Television Hokkaido

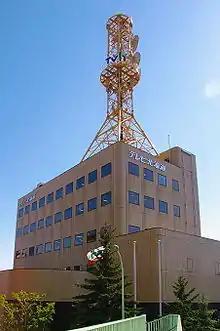
Headquarters in Odori Park, Chuo, Sapporo

, callsigns JOHI-DTV (channel 7) is a Japanese television station based in Sapporo serving as the affiliate of the TX Network for Hokkaido. TVh started broadcasting in 1989. Nikkei, Inc. is the biggest shareholder of TVh.